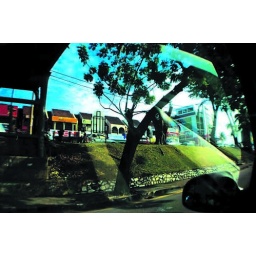
This is a typical scene in Malaysia town, trees and buildings together